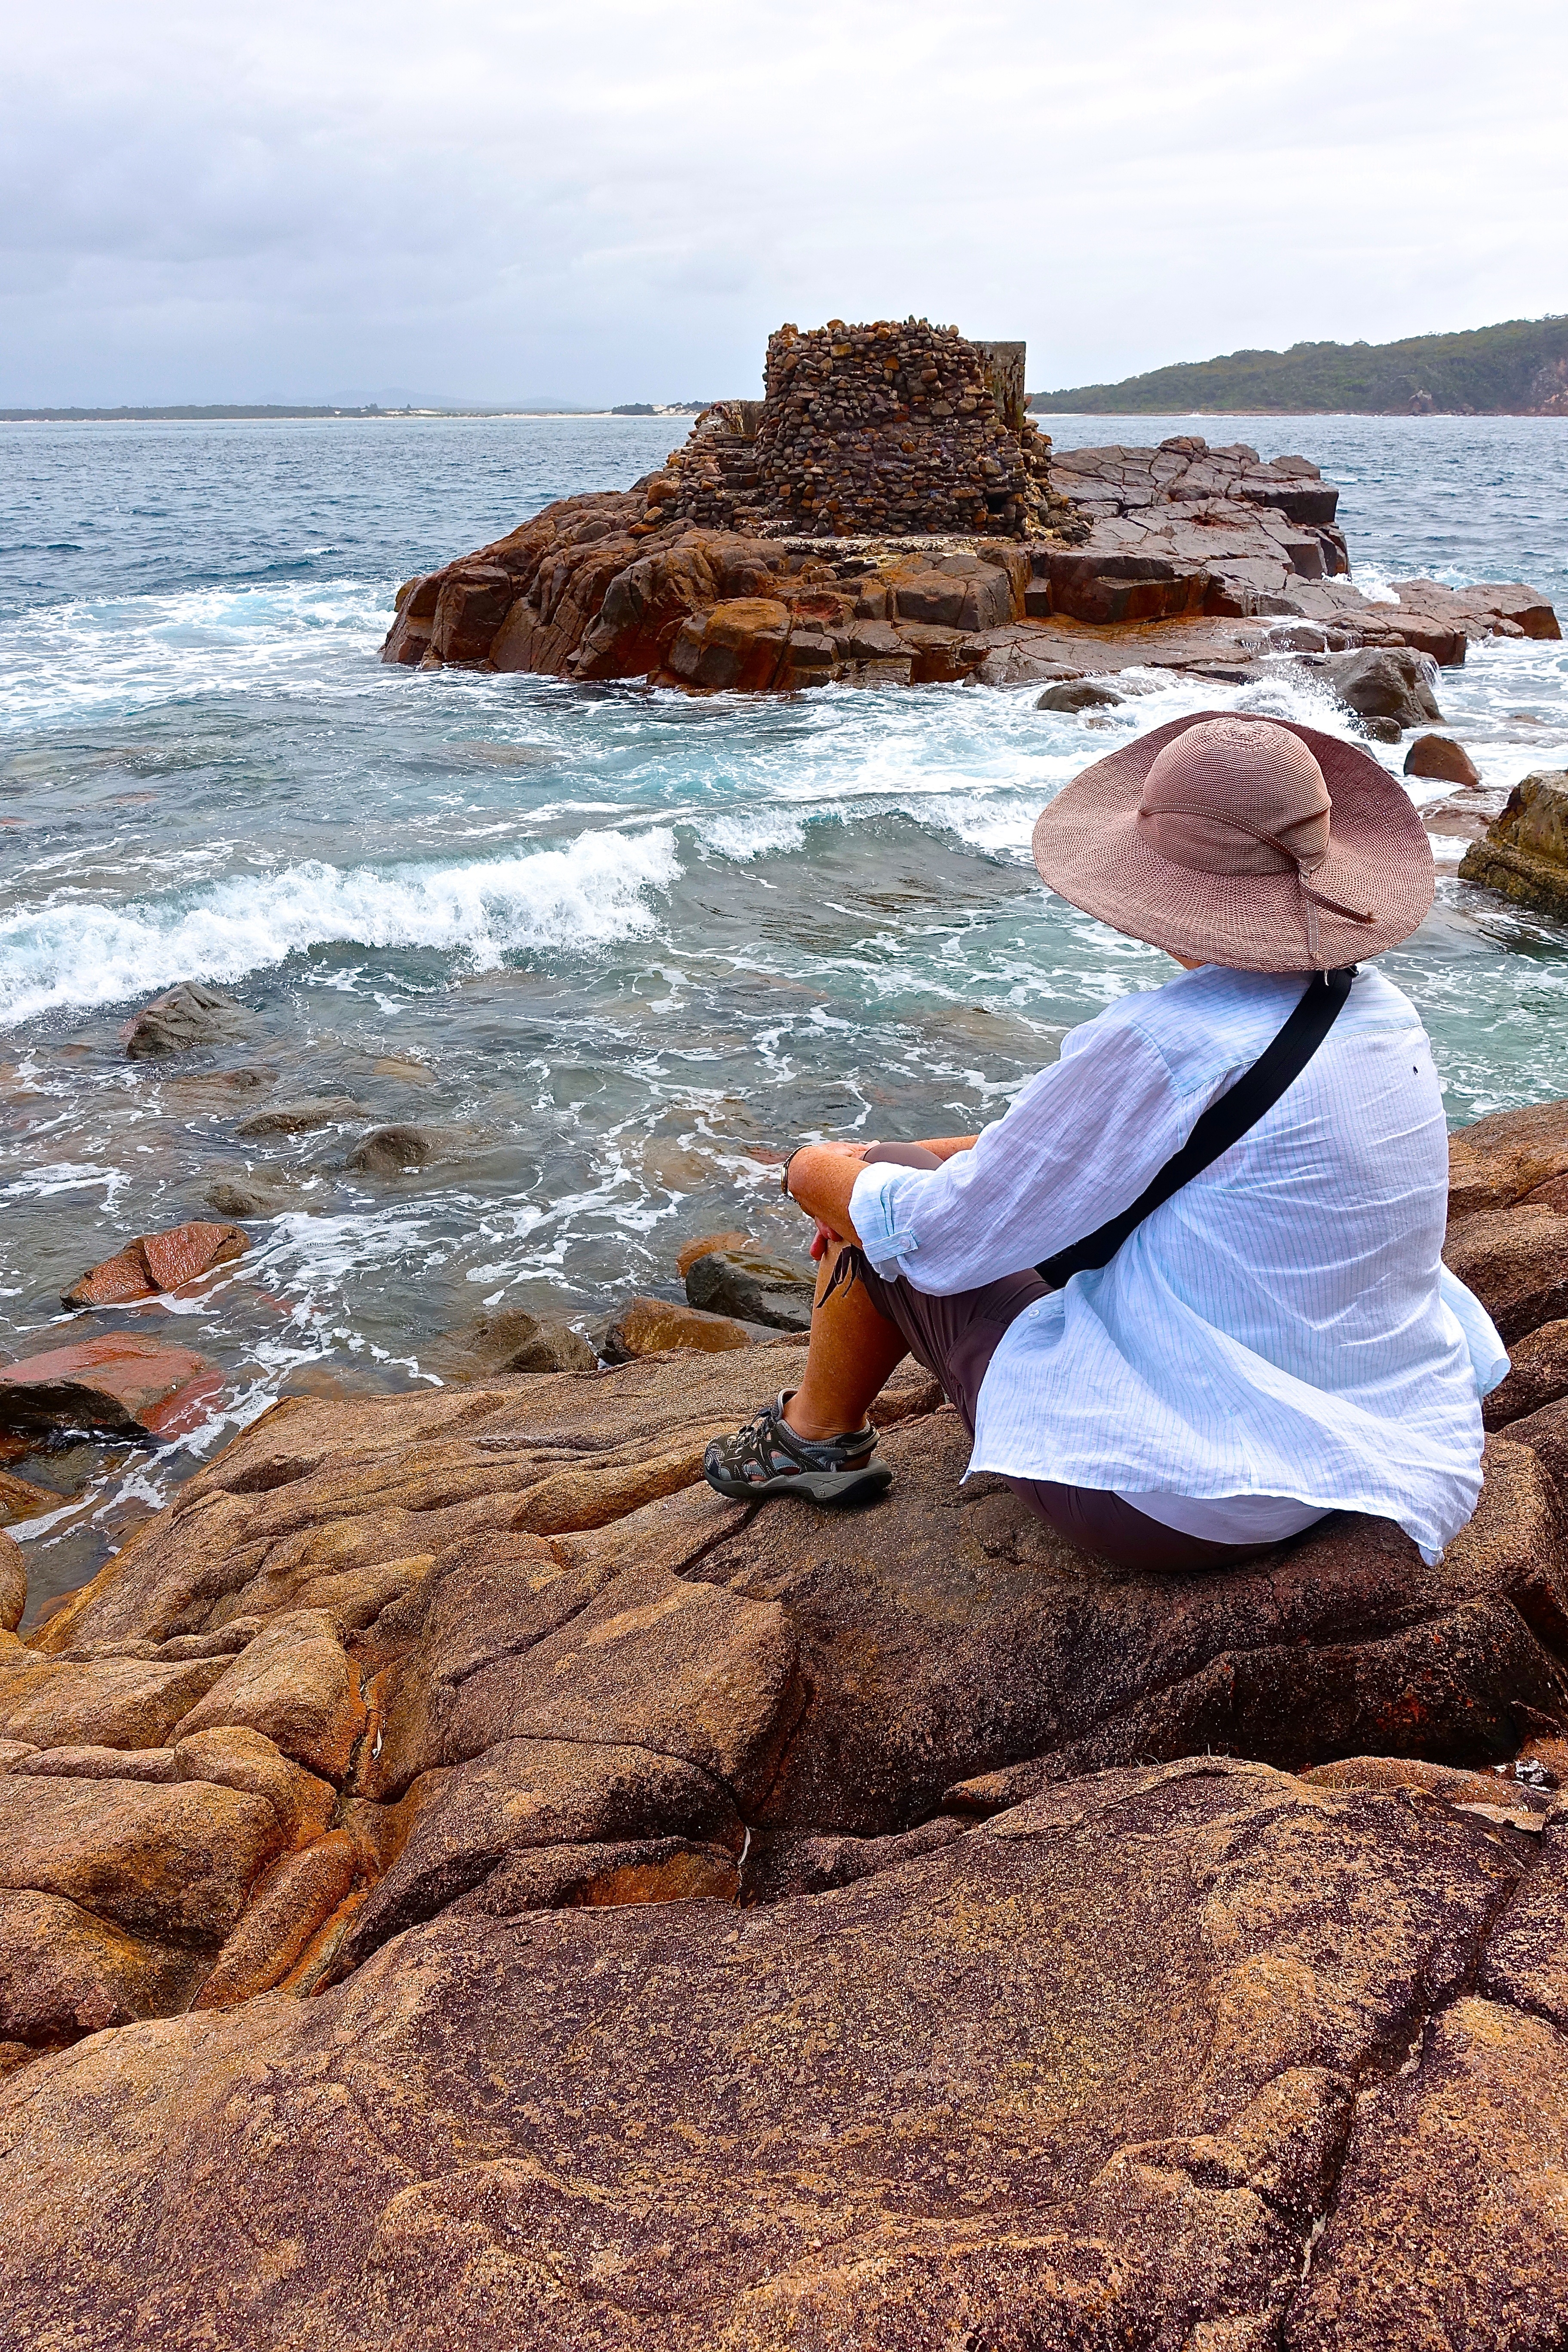
beach, sea, coast, outdoor, sand, rock, ocean, shore, wave, view, coastal, vacation, coastline, cliff, relax, scenic, natural, rocky, terrain, material, australia, australian, geology, vista, cape, nelson bay, fort tomaree